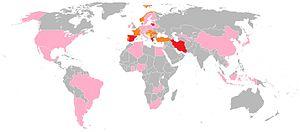
Carte de statistiques des matchs de la Bosnie-Herzégovine contre les autres sélections mondiales
L'équipe de Bosnie-Herzégovine de football, créée en 1992, est l'équipe nationale représentant la Bosnie-Herzégovine en football masculin. Cette équipe est présentée par la Fédération de Bosnie-Herzégovine, qui n'est affiliée à la FIFA que depuis 1996 et à l'UEFA depuis 1998. Jusqu'en 1992, les joueurs bosniens faisaient partie de l'équipe de Yougoslavie.